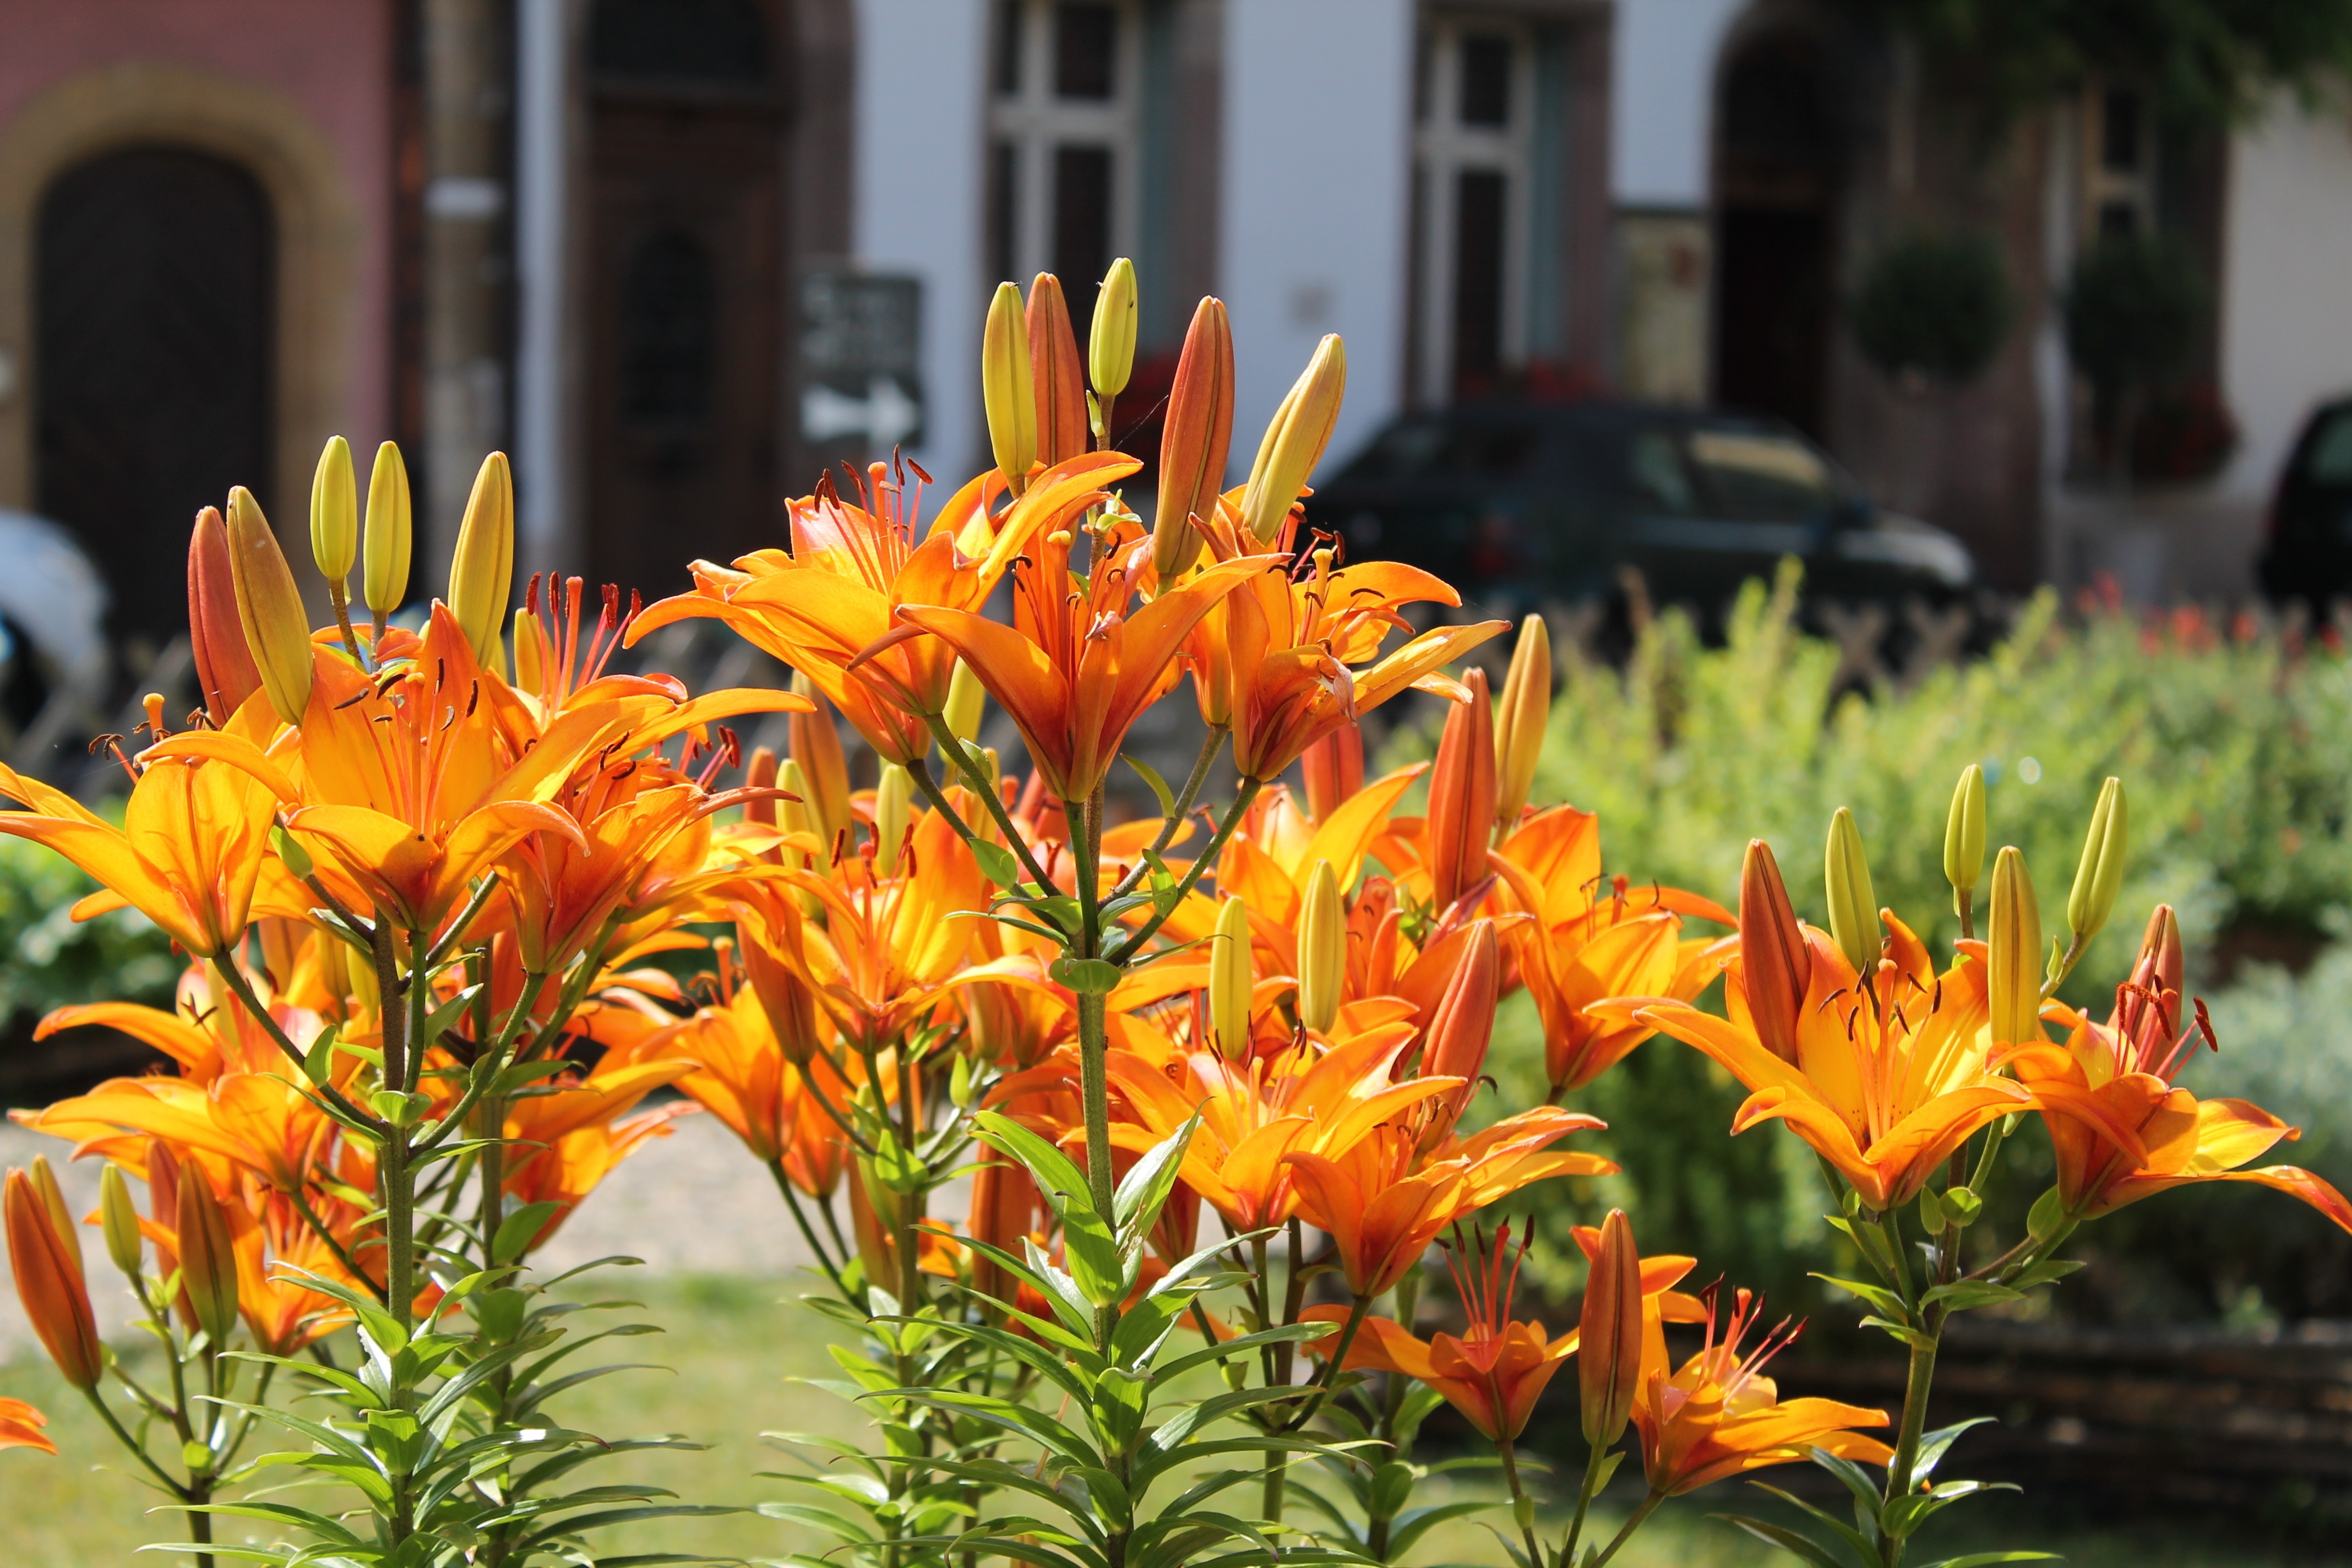
nature, plant, leaf, flower, bloom, summer, orange, green, color, autumn, botany, colorful, garden, flora, wildflower, flowers, shrub, lily, floristry, daylily, flowering plant, land plant